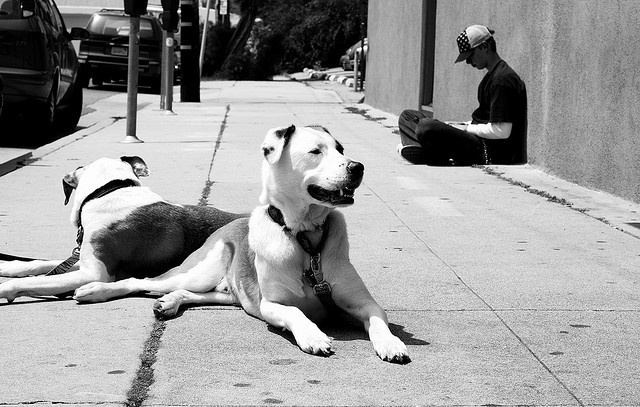
user: Given an image and a question. Answer the question in a short answer. Question: Which breed of dog is still the most popular? Short Answer:
assistant: labrador